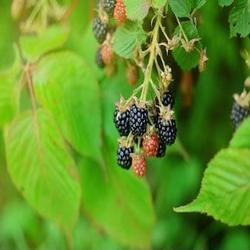
Label: Blackberry